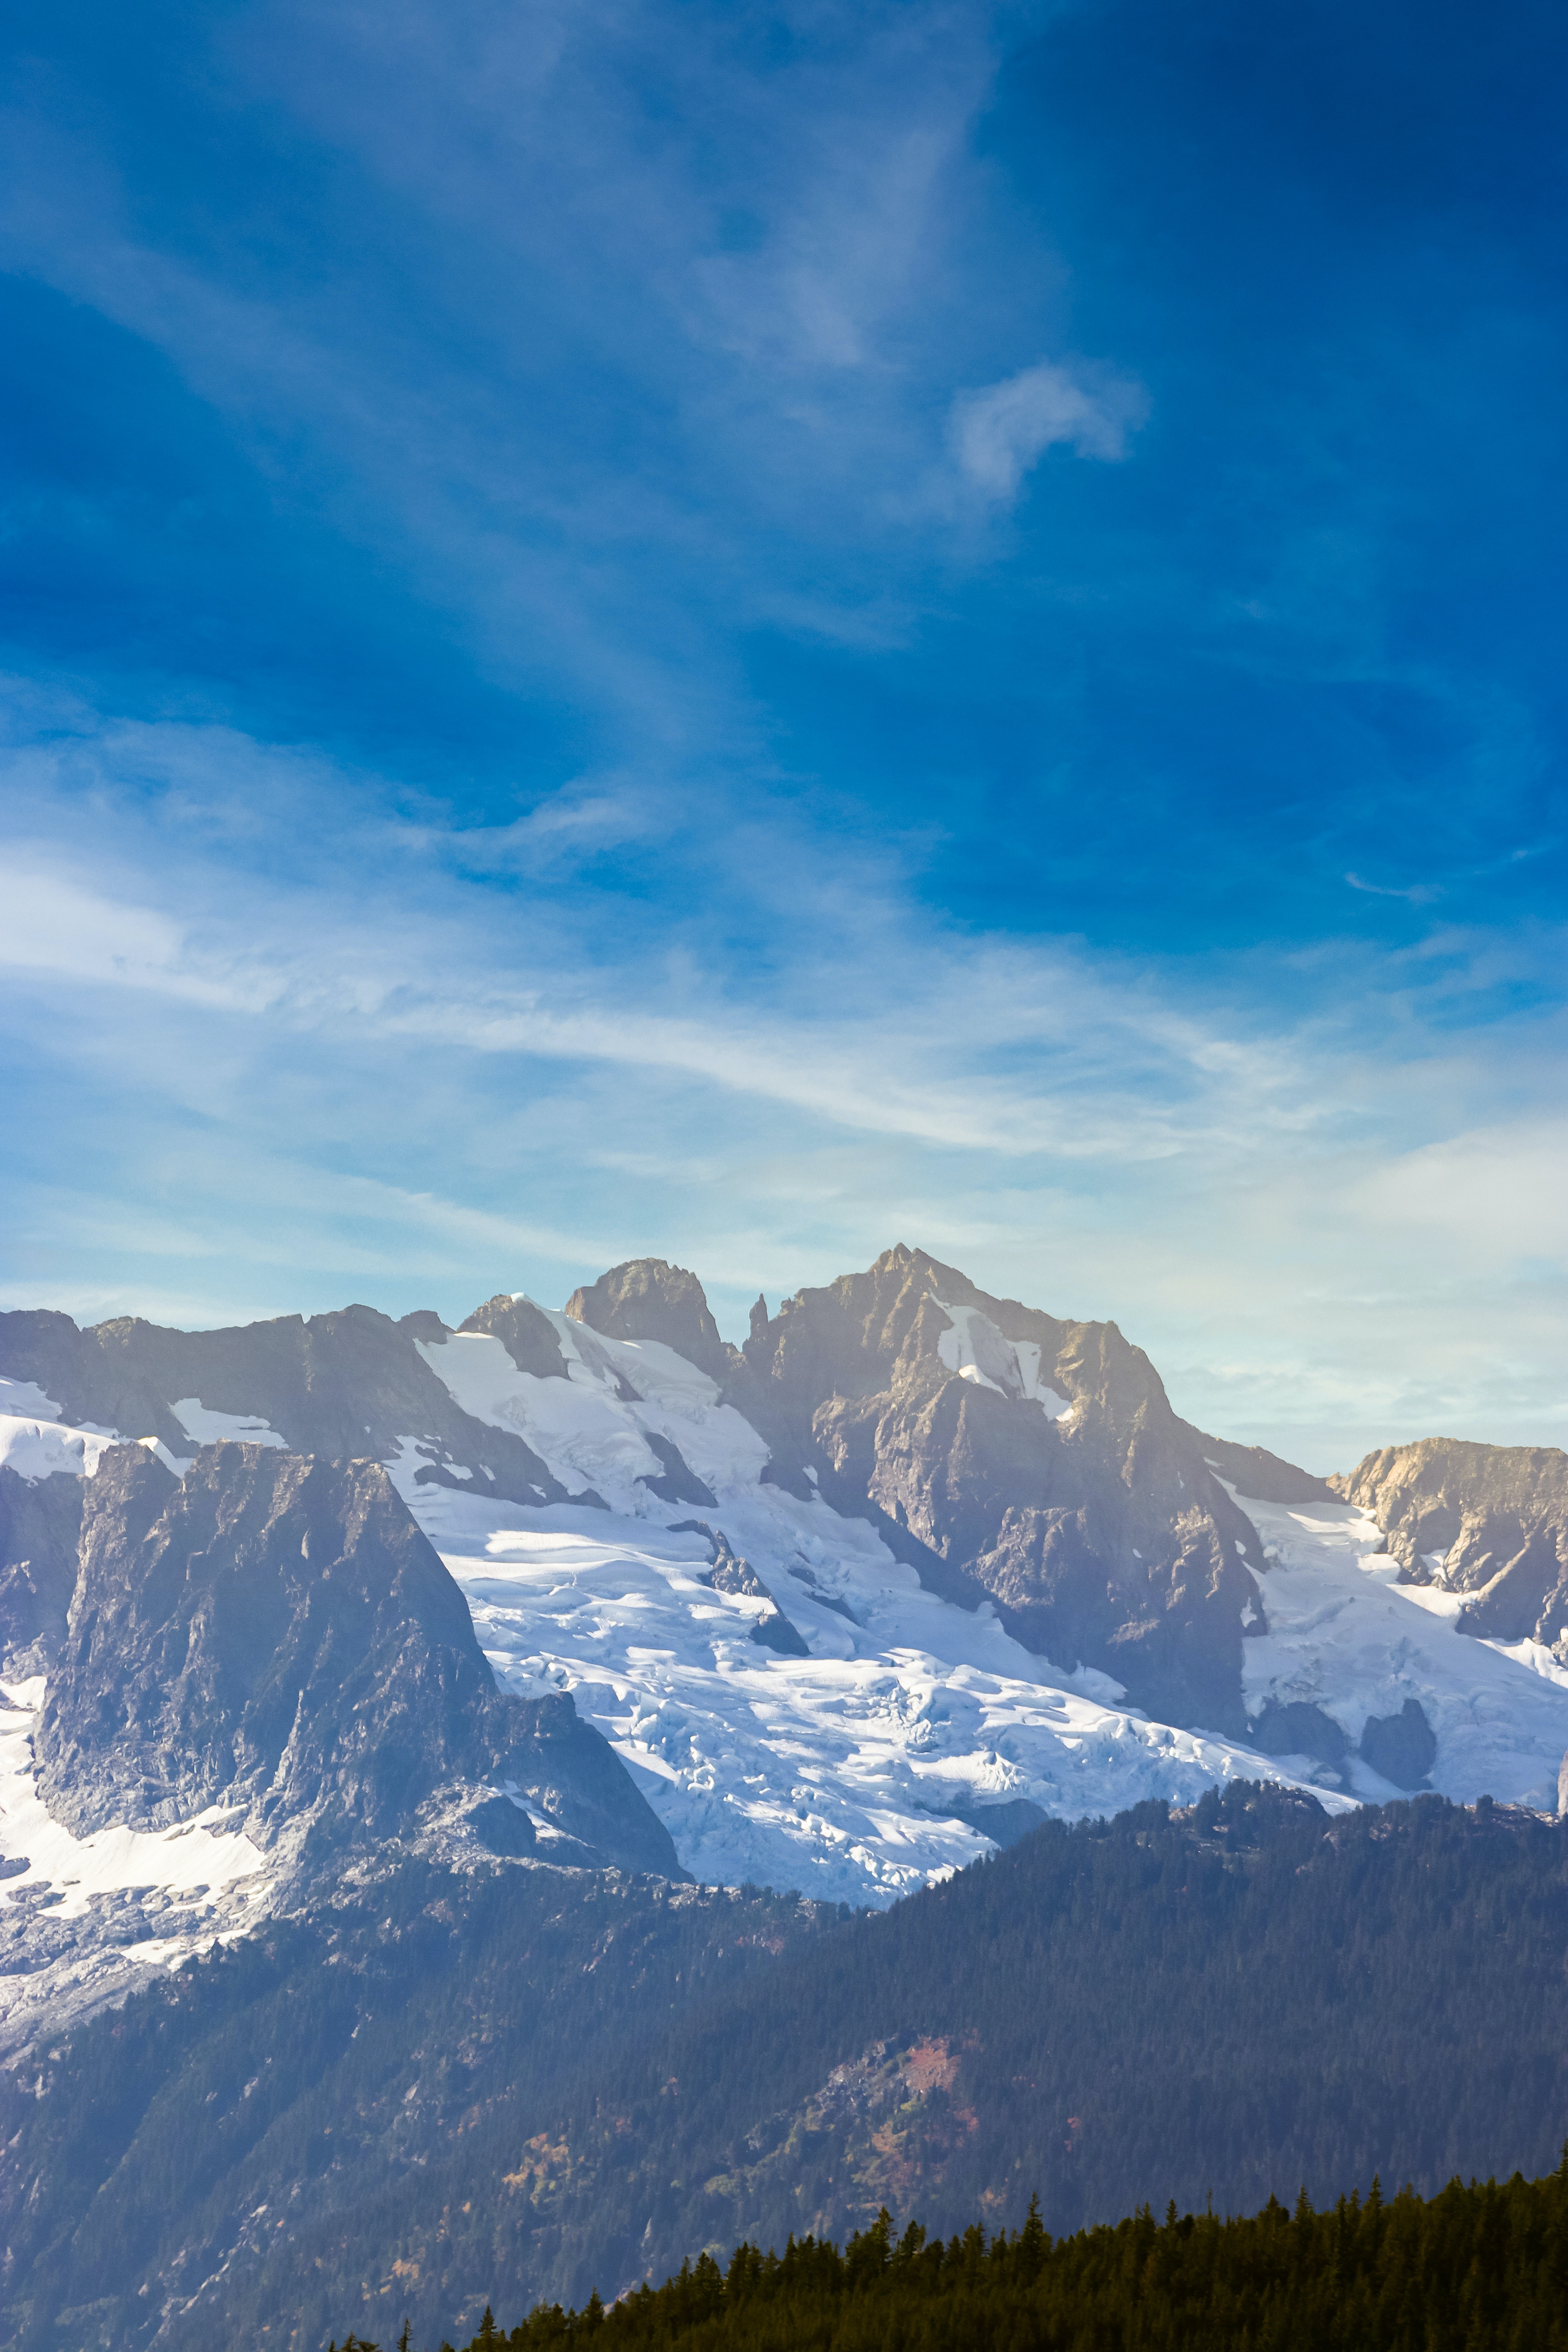
natural, cloud, sky, mountain, azure, slope, natural landscape, snow, sunlight, atmospheric phenomenon, terrain, landscape, horizon, glacial landform, ice cap, cumulus, geological phenomenon, grassland, freezing, valley, road, mountain range, hill, winter, geology, massif, glacier, hill station, plateau, meteorological phenomenon, fell, nunatak, evening, ridge, rock, summit, tree, tundra, ar te, grass, arctic, moraine, ocean, cirque, sound